Koga Station (Fukuoka)

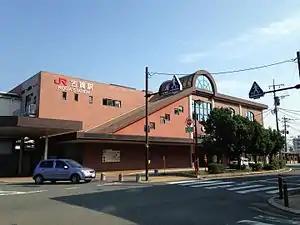
Koga Station in 2016

is a passenger railway station located in the city of Koga, Fukuoka Prefecture, Japan. It is operated by JR Kyushu.